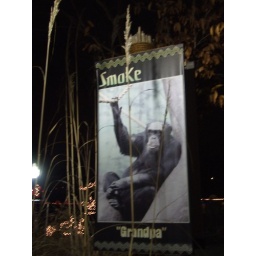
I guess that really was a monkey in the tree at mom and dad's house. LOL